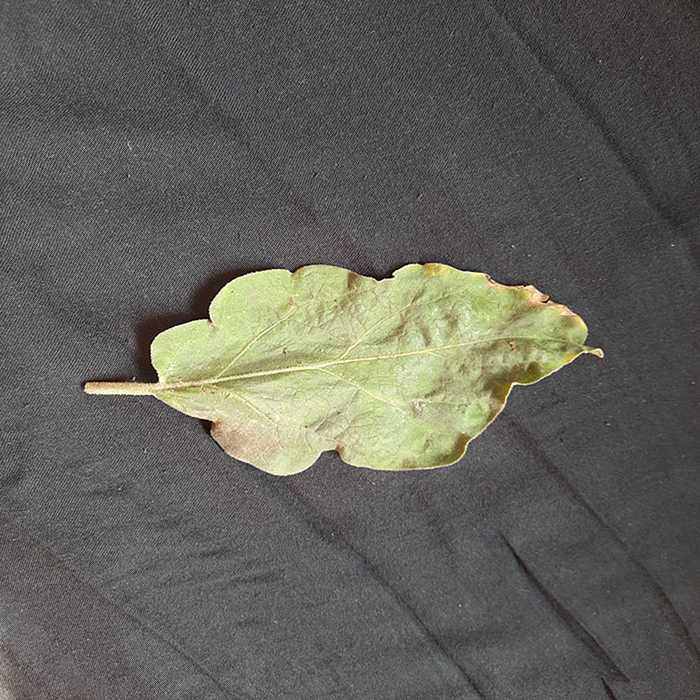
Plant: Eggplant
Label: Eggplant begomovirus